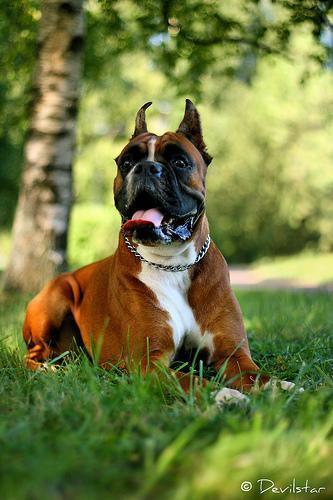
boxer